Under Armour

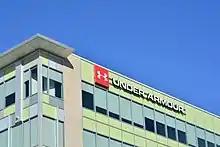
Under Armour's corporate office in Canada

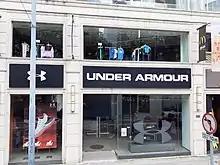
Under Armour's store in Wan Chai, Hong Kong

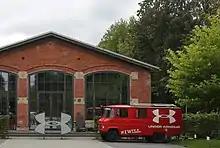
Depot of the Under Armour German subsidiary

In 2000, Under Armour became the outfitter of the new XFL football league. In 2003, private equity firm Rosewood Capital invested $12 million into the company. The same year, the company launched its first television commercial, which centered on their motto, "Protect this house." The company had its IPO on the NASDAQ in November 2005, raising $153m of capital. In late 2007, Under Armour opened its first full-line full-price retail location at the Westfield Annapolis mall in Annapolis, Maryland. It has since opened several specialty stores and factory outlet locations in Canada, China, and 39 states including the opening of its first Brand House in Baltimore in 2013 and second Brand House in Tysons, Virginia.